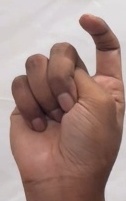
ASL sign: X